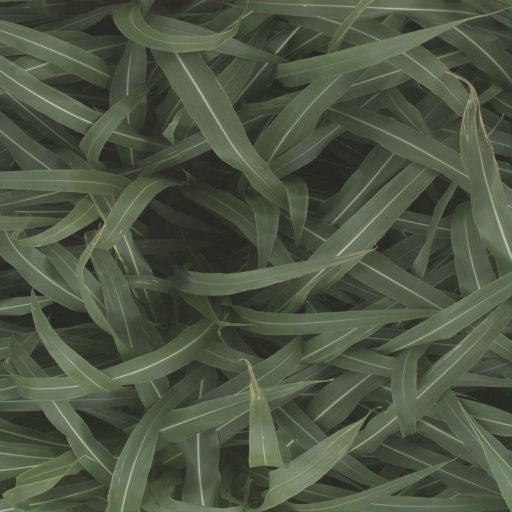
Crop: sorghum